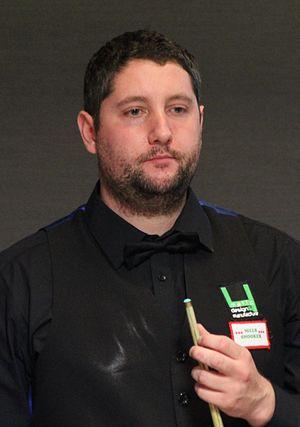
Stuart Carrington, né le 14 mai 1990 à Grimsby en Angleterre, est un joueur anglais professionnel de snooker.